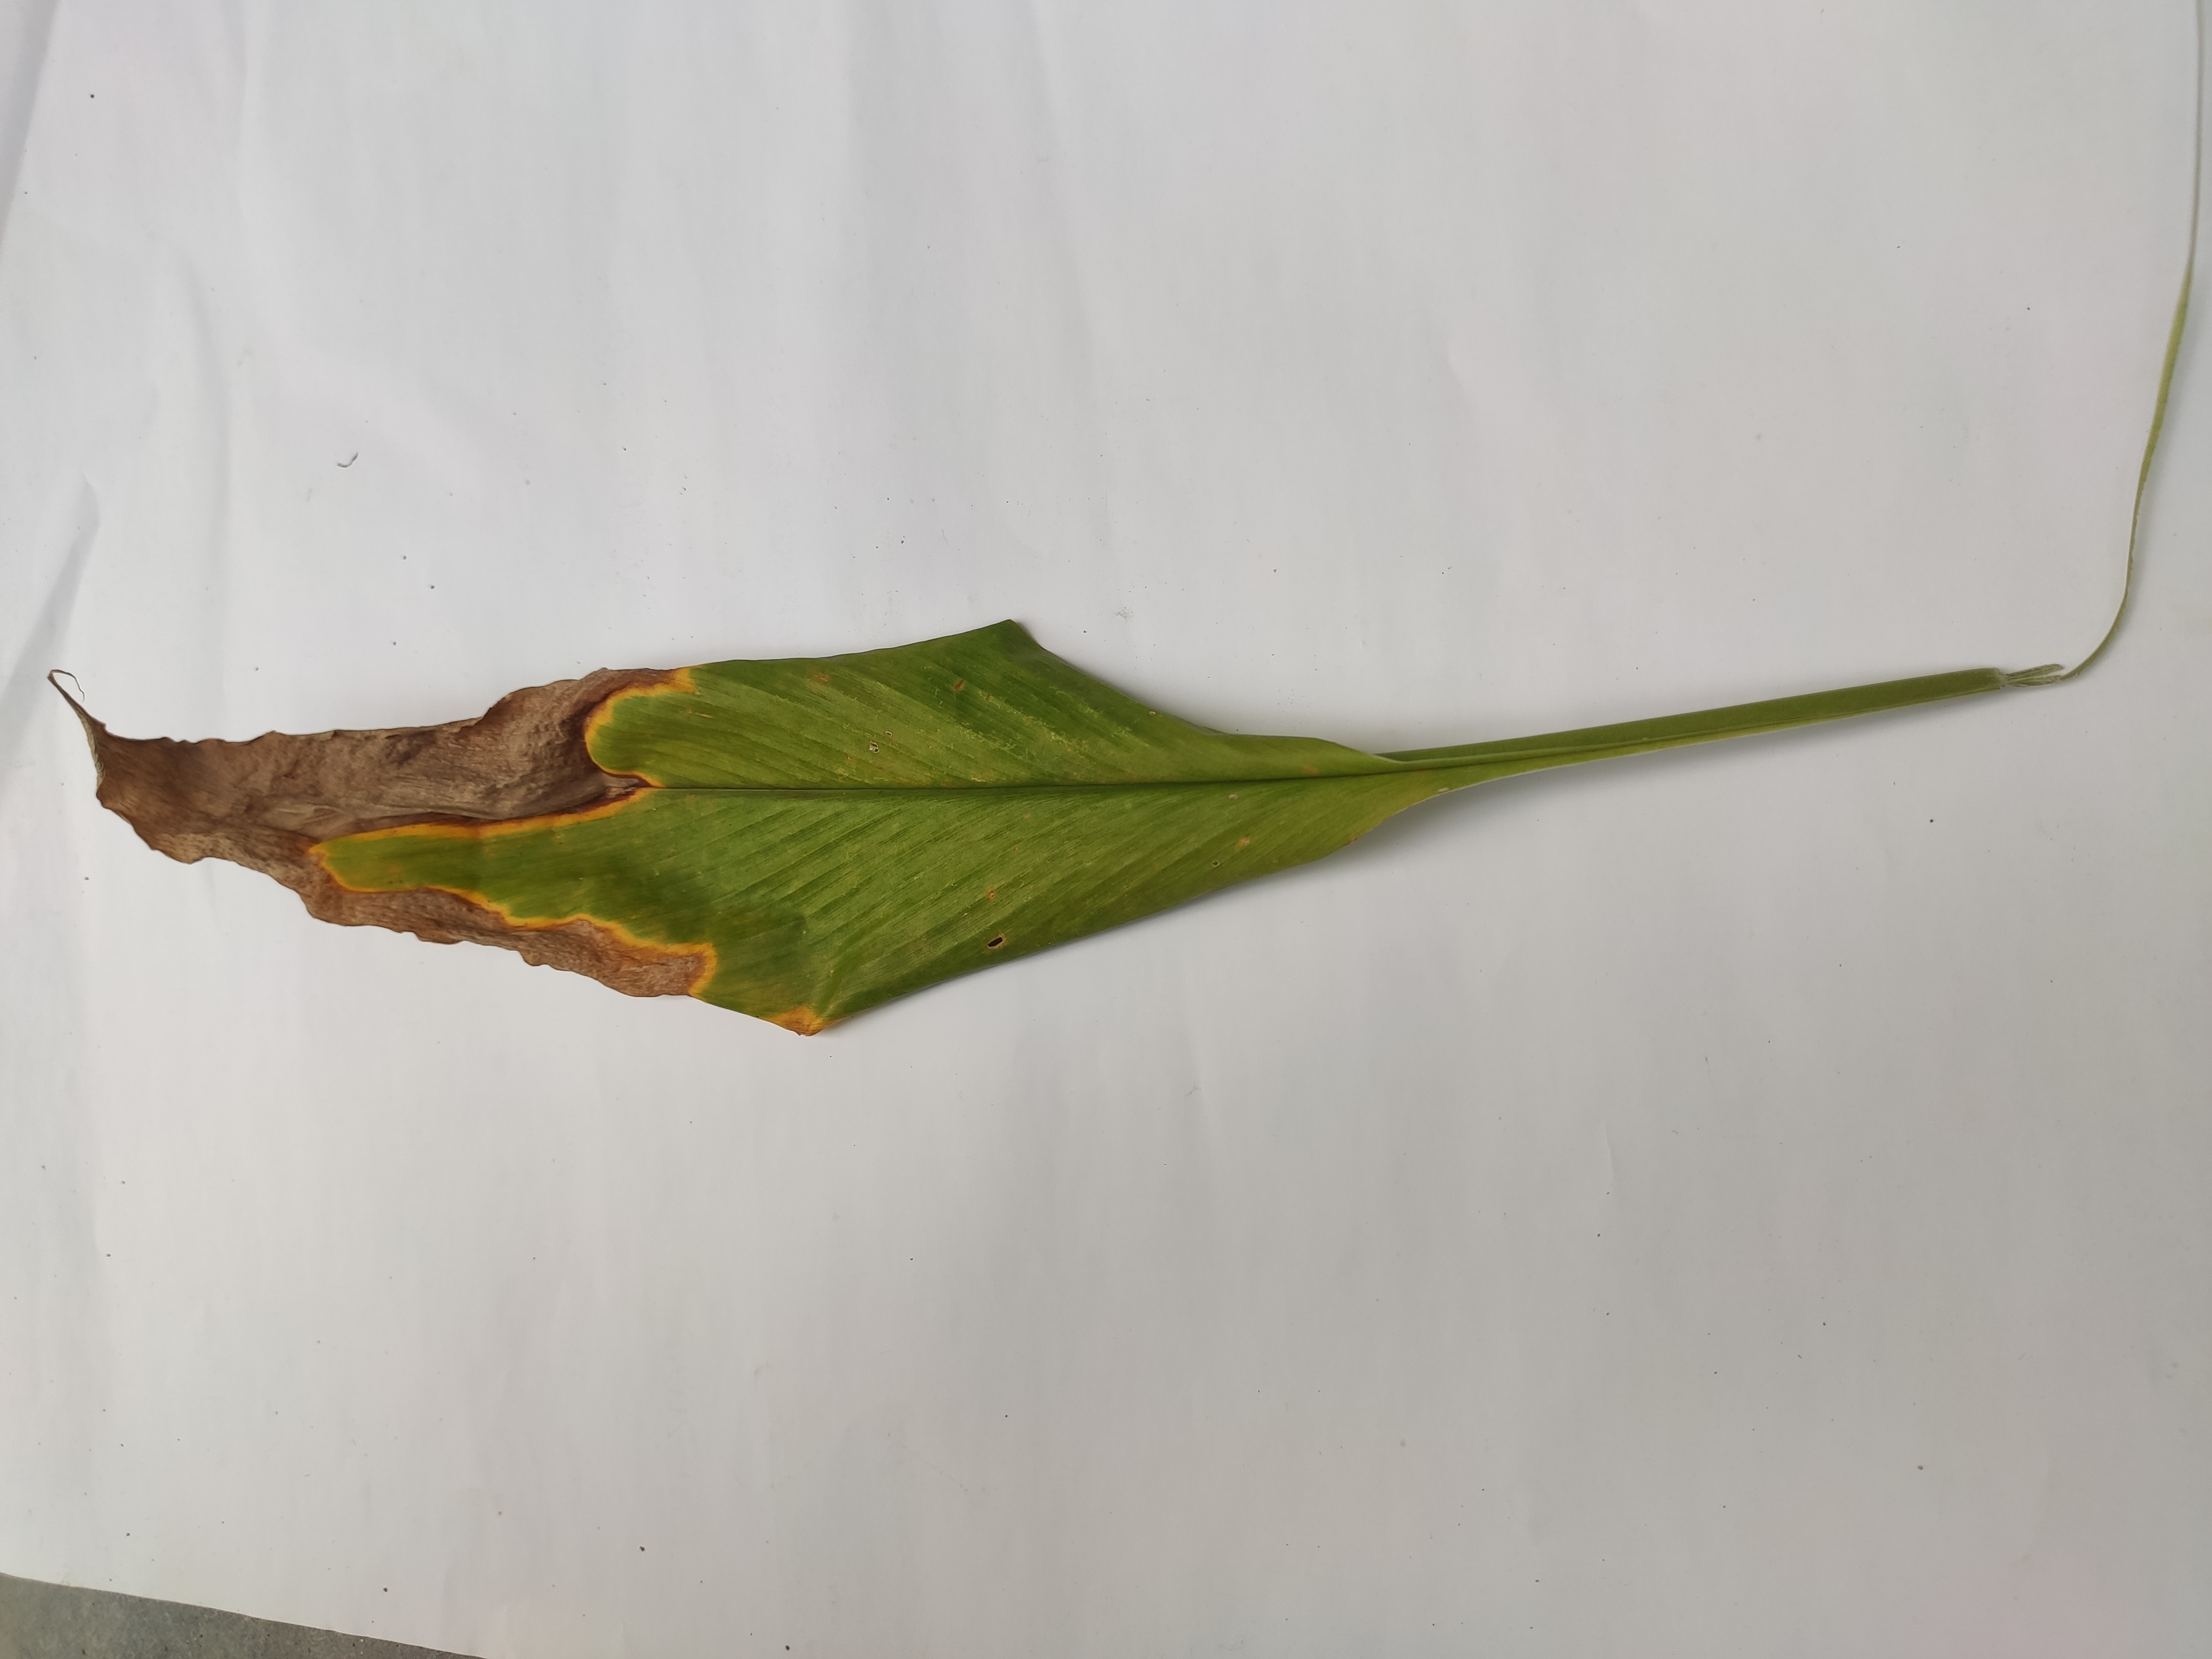
Label: Blotch